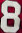
Number: 8